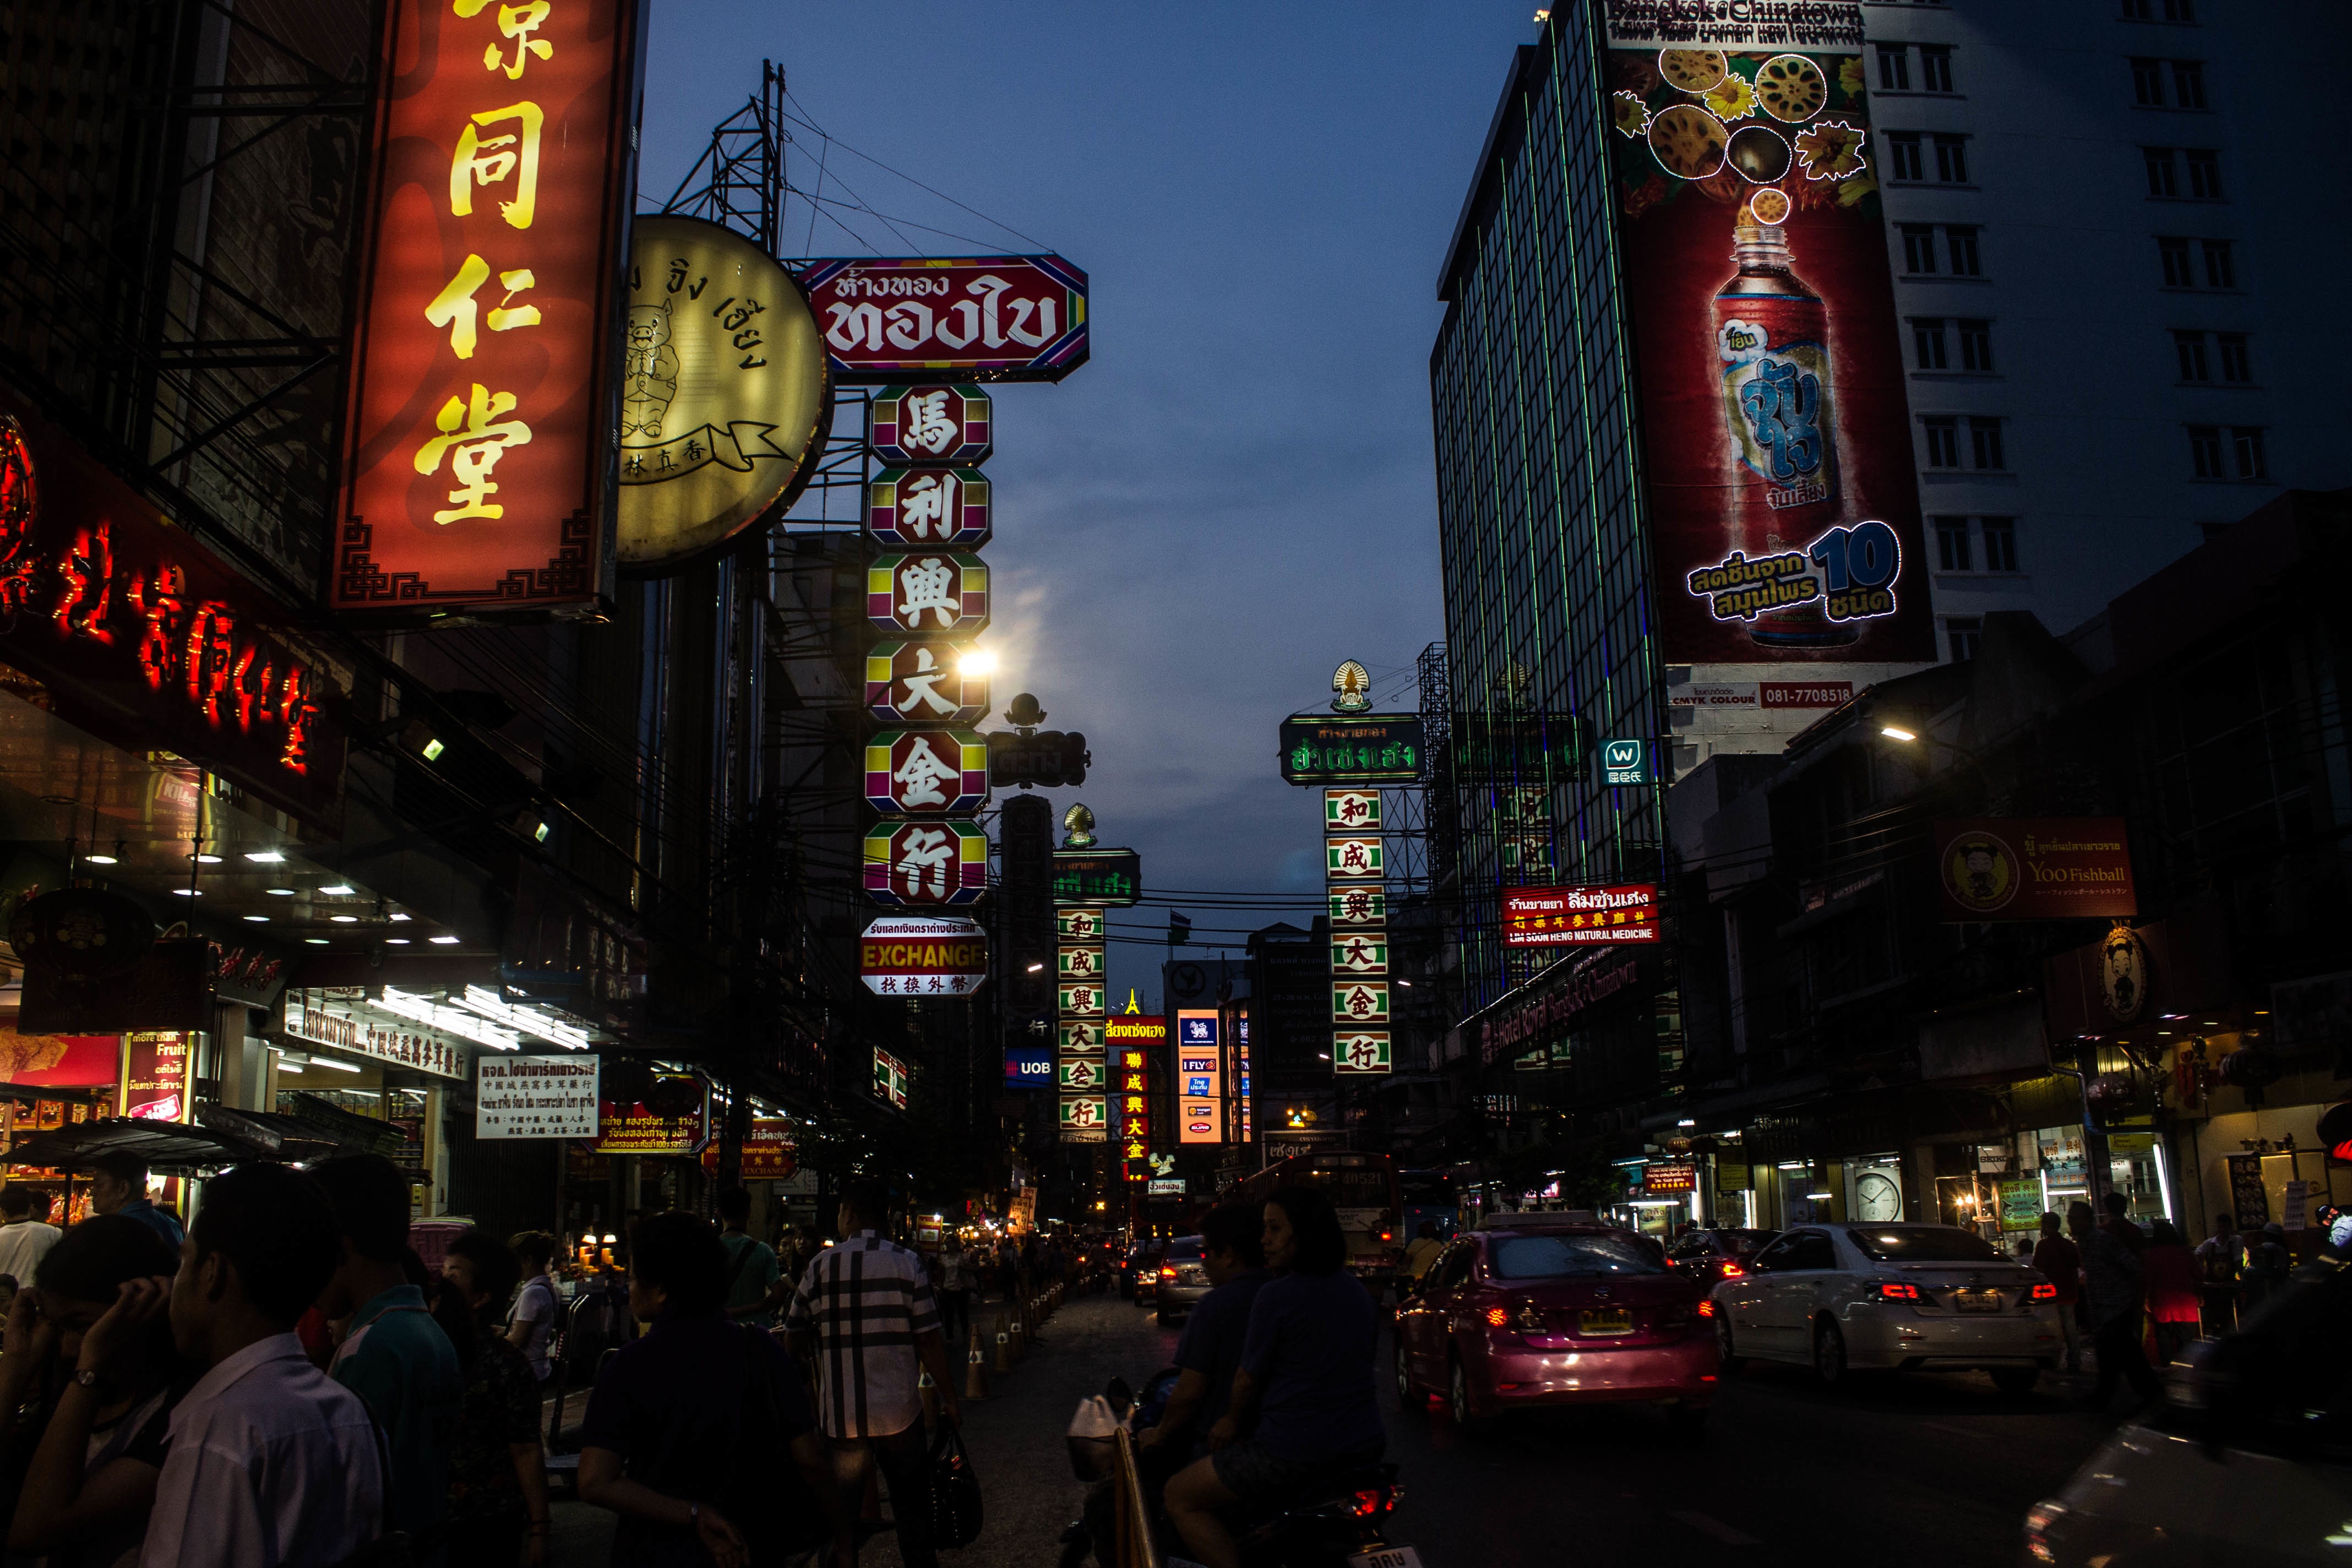
pedestrian, road, traffic, street, night, town, city, cityscape, downtown, evening, infrastructure, metropolis, urban area, human settlement, metropolitan area